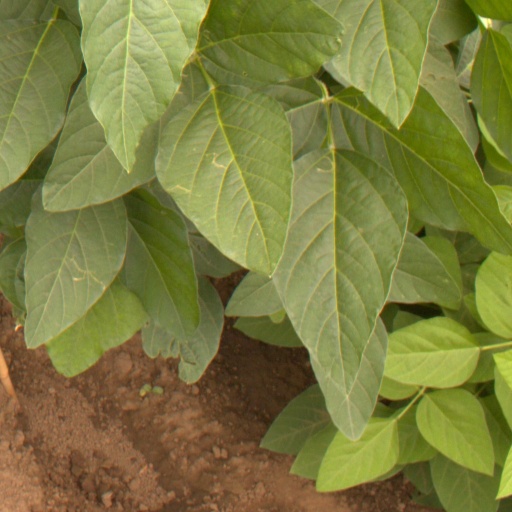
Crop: soybean